DC connector

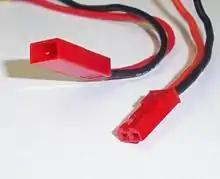
JST RCY connectors

The JST RCY-series connector is a 2.5mm-pitch and manufactured by J.S.T. Mfg. Co., Ltd. It is known in radio control circles as the battery eliminator circuit (BEC) or P connector. JST also produces other types of connectors that are used in R/C and hobby electronics.